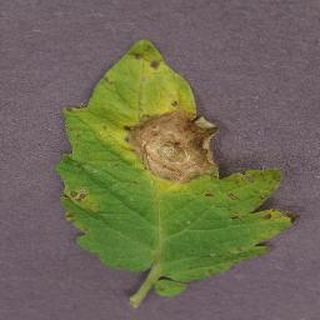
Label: tomato_septoria_leaf_spot